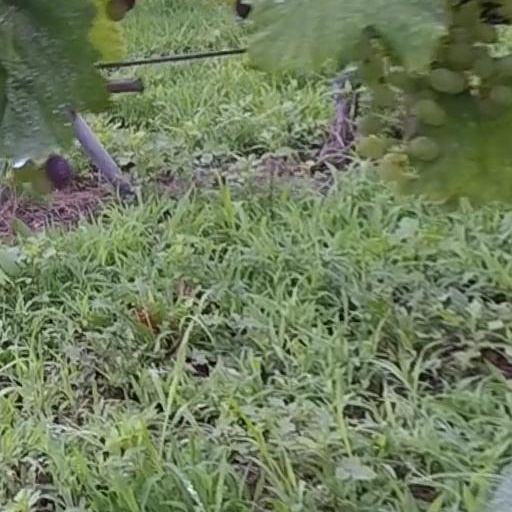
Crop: grape